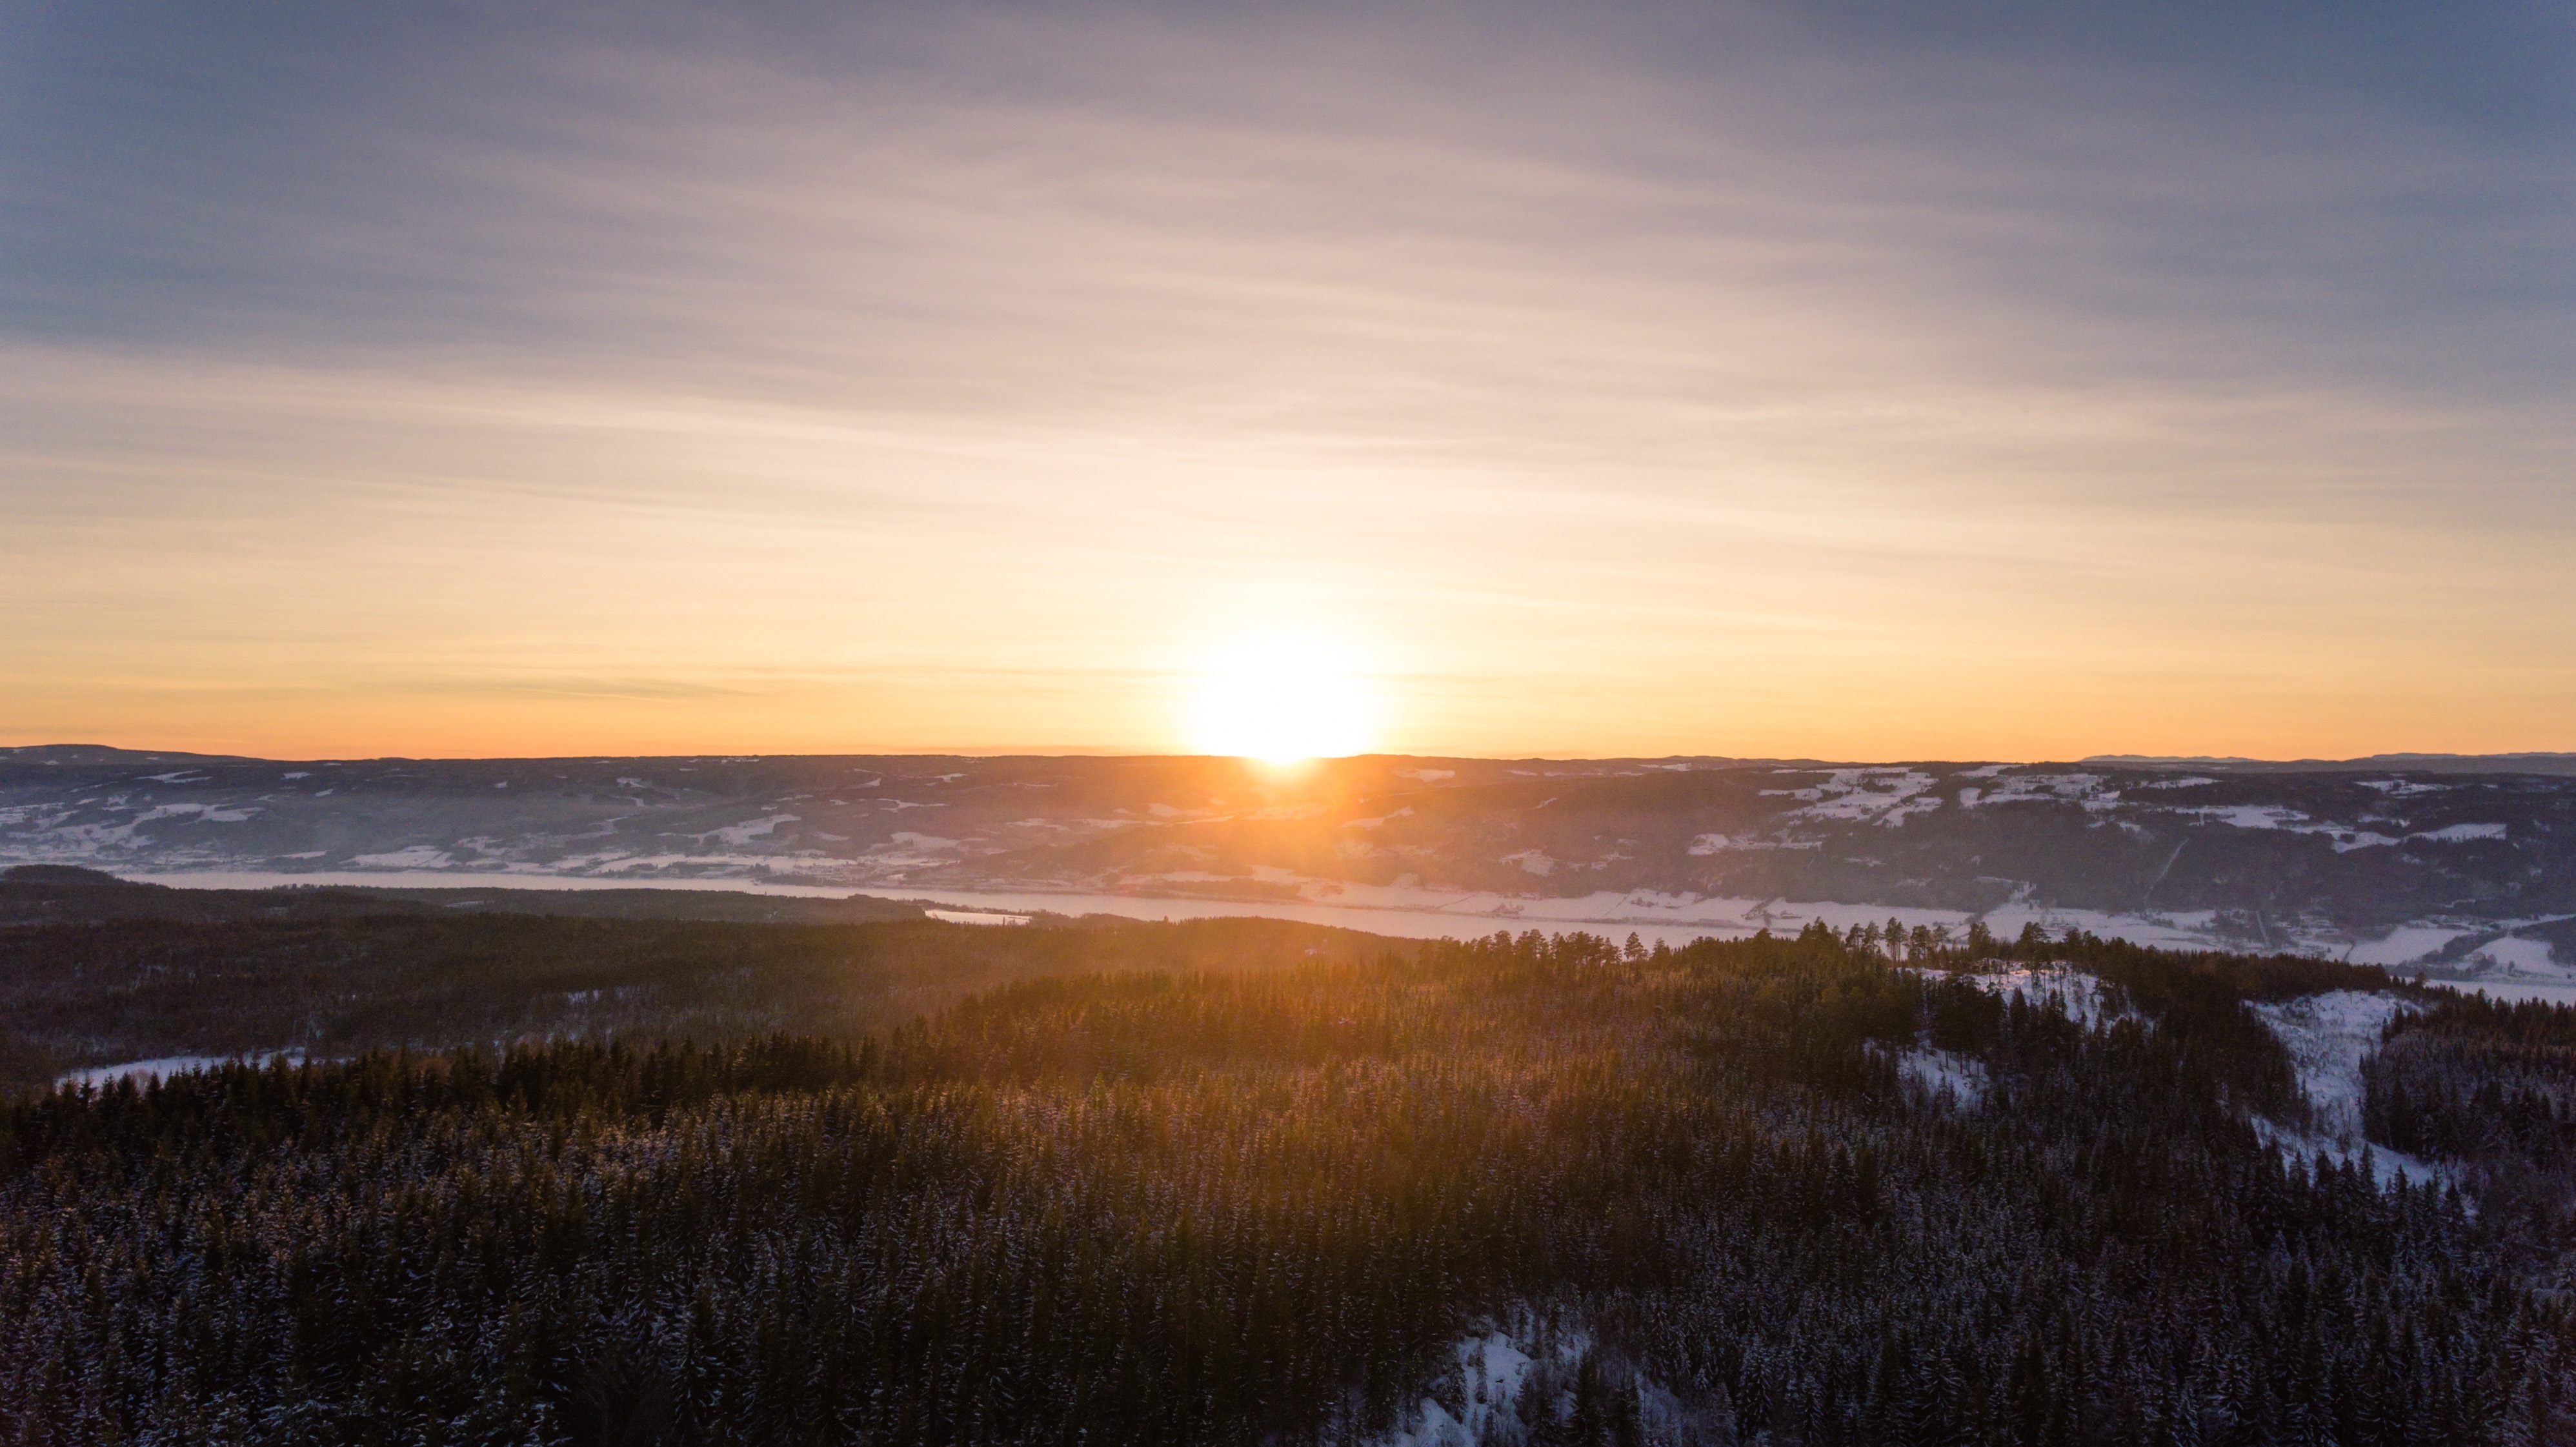
sun, dawn, sunset, nature, winter, landscape, aerial, forest, cold, majestic, frozen, colorful, climate, conifer, season, day, natural, sky, ice, weather, white, snow, tree, outdoor, seasonal, scene, january, february, evening, color, woods, hill, mountains, sunlight